Ringō Station

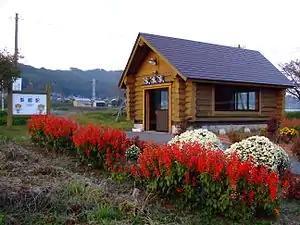
Ringō Station

is a railway station in Nan'yō, Yamagata, Japan, operated by the Yamagata Railway.